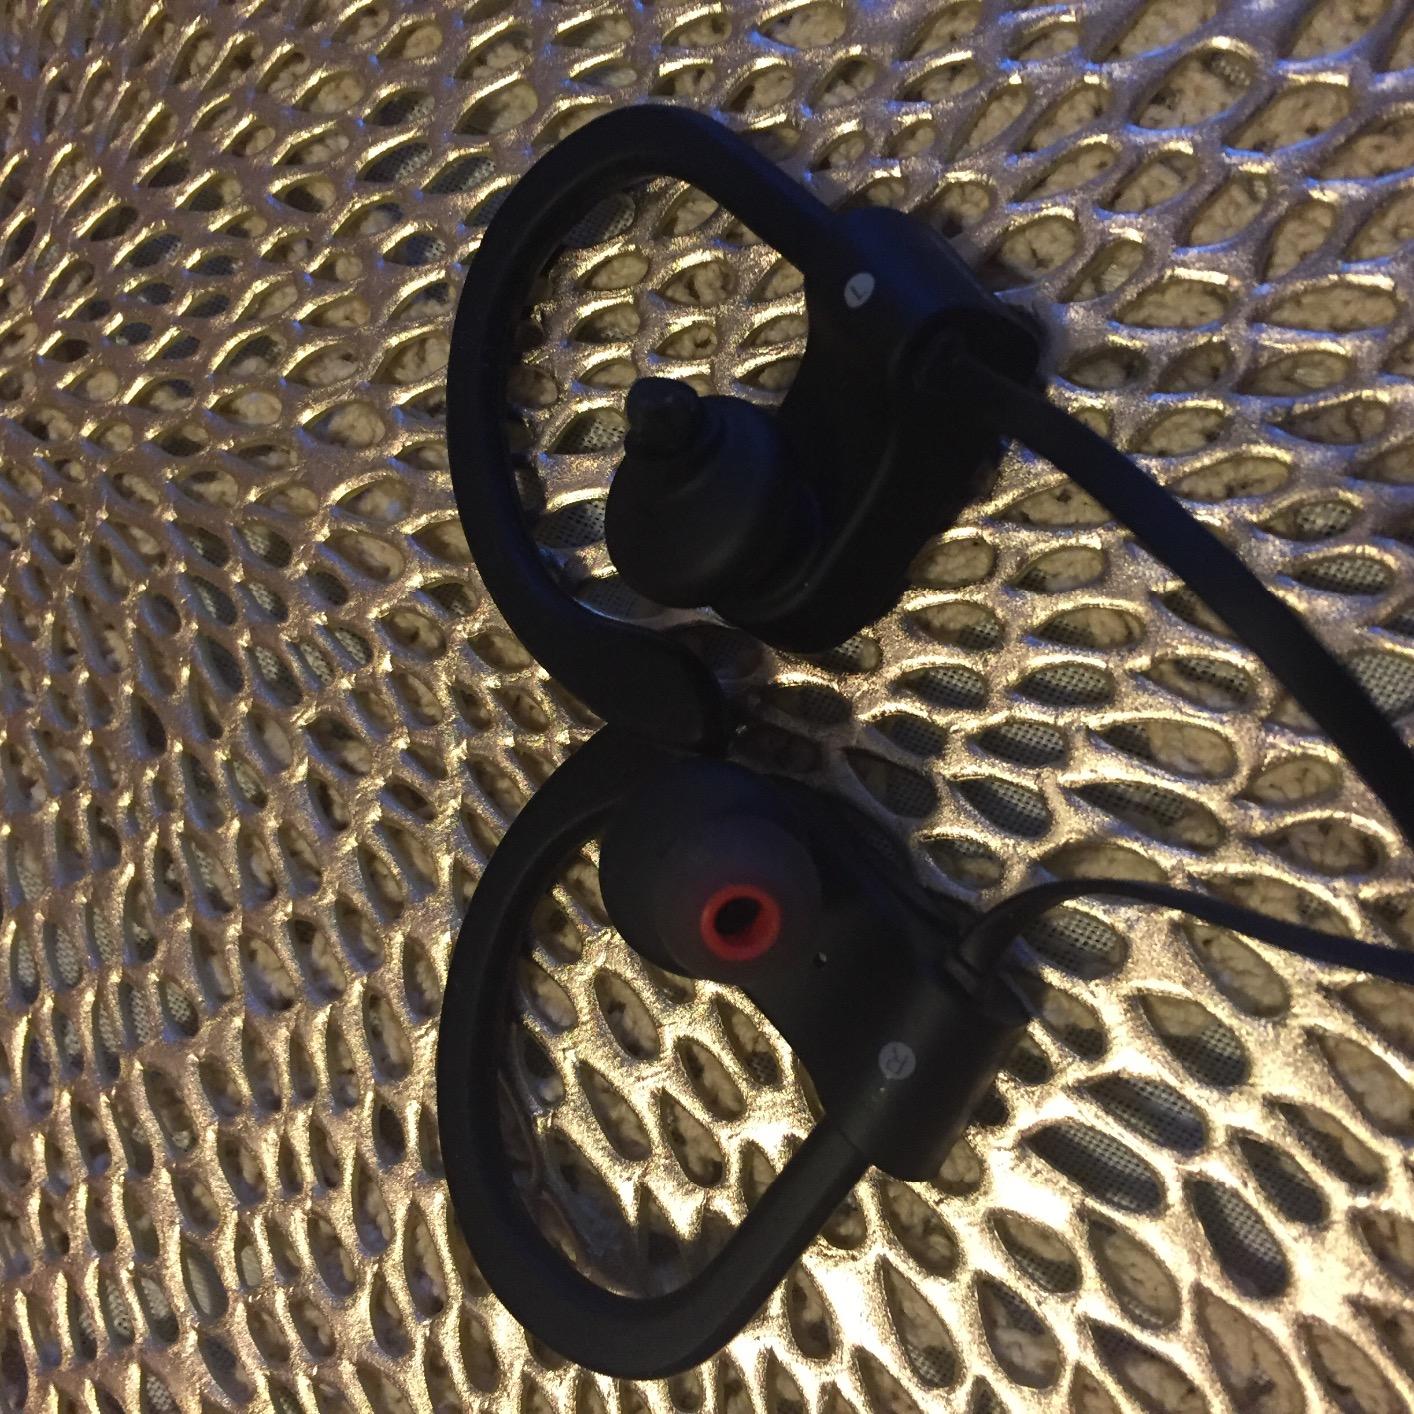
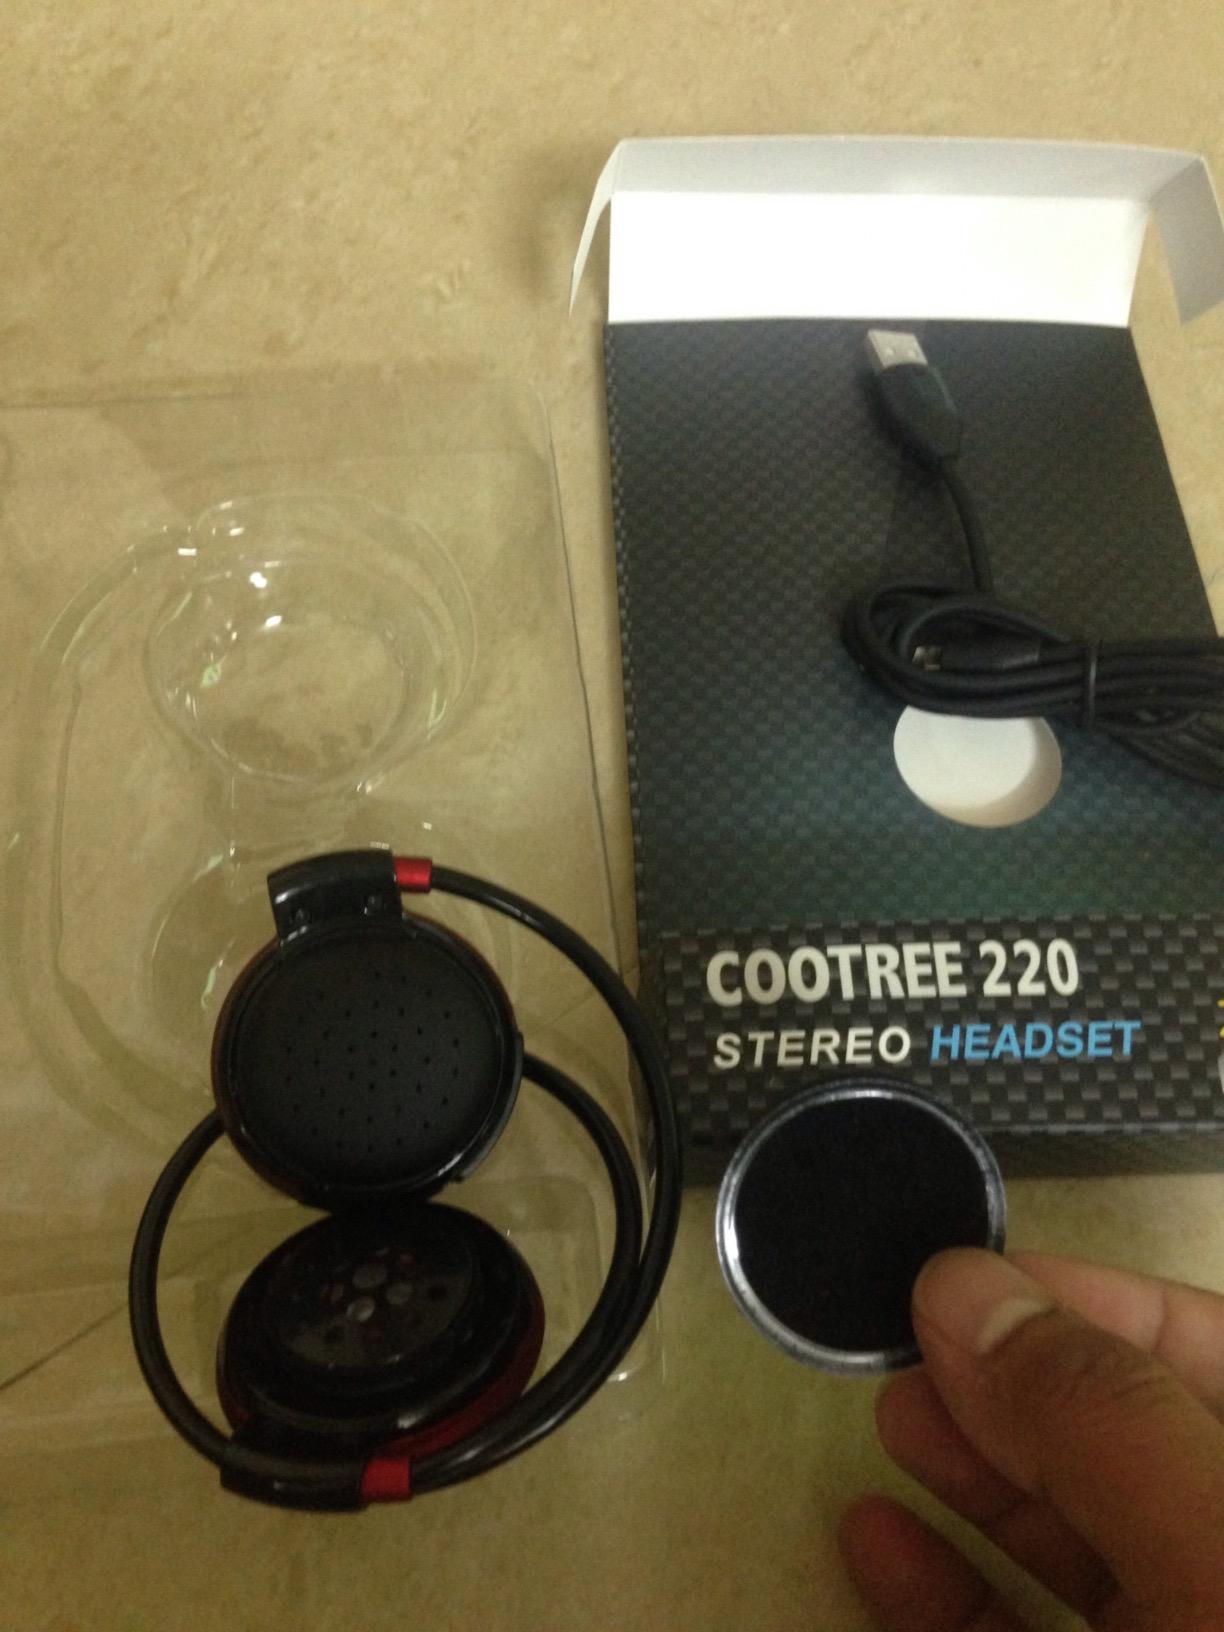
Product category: headphones
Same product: no